Battle Effectiveness Award

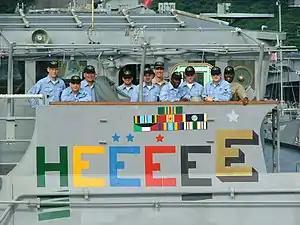
Crew members aboard the guided missile cruiser assemble on the ship's bridge wing to admire the painting of a gold "E". The painted green H is for the Force Health and Wellness Unit Award

Ships that win a battle effectiveness competition are authorized to paint a white "E" with black shadowing on their bridge wings or stacks to display evidence of the honor. Aviation units will paint the same color insignia or simply a black "E" on at least one of their aircraft (often the aircraft with the air wing commander's or squadron commanding officer's name on it). It may also be displayed on signage, such as on a squadron hangar. Because the U.S. Navy no longer paints identifying hull numbers, vessel names, or other markings on its submarine fleet, submarines that are Battle E recipients will display it as a temporary signage, along with temporary hull numbers and a vessel name board, during unique events such as a change of command.